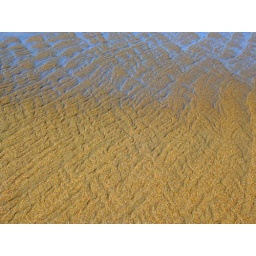
Runnels carved into the sand of the beach by waves crashing in and sweeping out. (saturation and contrast enhanced with ImagePlay)